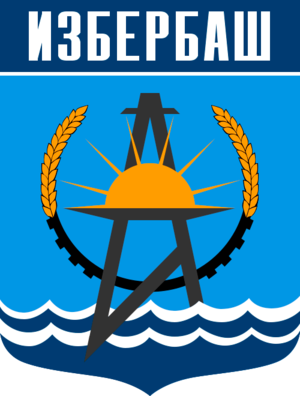
Izberbach est une ville du Daghestan, une république de la fédération de Russie. Sa population s'élevait à 60 453 habitants en 2020.